Chur–Arosa railway line

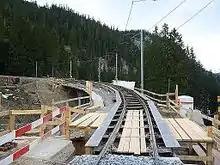
The Bodenwald Viaduct under renovation

Also in 2013, the Äber (in Swiss German; "Eber" in German) gallery was demolished above Sassal and replaced by rockfall nets. In time for the 100th anniversary of the Arosa Railway, Arosa station was rebuilt with work completed in December 2014 at a cost of more than CHF 24 million. The extensive modernisation was carried out in cooperation by the RhB, the canton of the Grisons, the municipality of Arosa and Arosa Bergbahnen AG.